Thyroglobulin

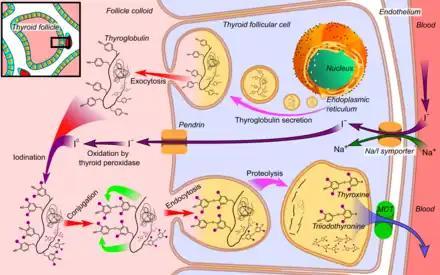
Thyroid hormone synthesis, this image traces thyroglobulin from production within the rough endoplasmic reticulum until proteolytic release of the thyroid hormones.

Thyroglobulin (Tg) acts as a substrate for the synthesis of the thyroid hormones thyroxine (T4) and triiodothyronine (T3), as well as the storage of the inactive forms of thyroid hormone and iodine within the follicular lumen of a thyroid follicle.